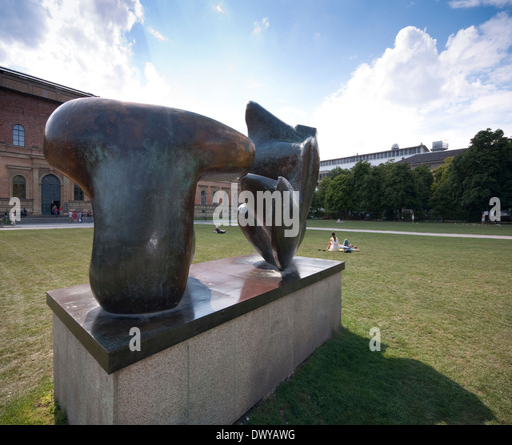
sculpture by visual artist in front